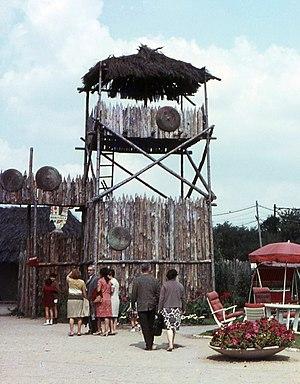
L'entrée du village gaulois des Floralies internationales 1967, Parc Floral de la Source, Orléans, Loiret, France
Floralix est le premier parc à thème éphémère conçu en France, en 1967 à Orléans.
Le parc floral de la Source est un jardin français situé au Sud de la Loire, dans le quartier de La Source de la ville d'Orléans, le département du Loiret et la région Centre-Val de Loire.
Orléans-La Source est un quartier de la commune française d'Orléans, fondé dans les années 1960, d'une conception urbanistique proche des villes nouvelles, situé dans le département du Loiret et la région Centre-Val de Loire.